Enma Daiō

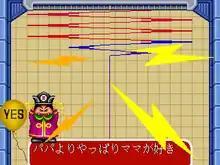
Gameplay screenshot

"Enma Daiō" is a hybrid quiz/lie detector game where players must answer a series of random questions given by the in-game character. Depending on the question selected and the player's state, the titular deity either stays calm or becomes angry.